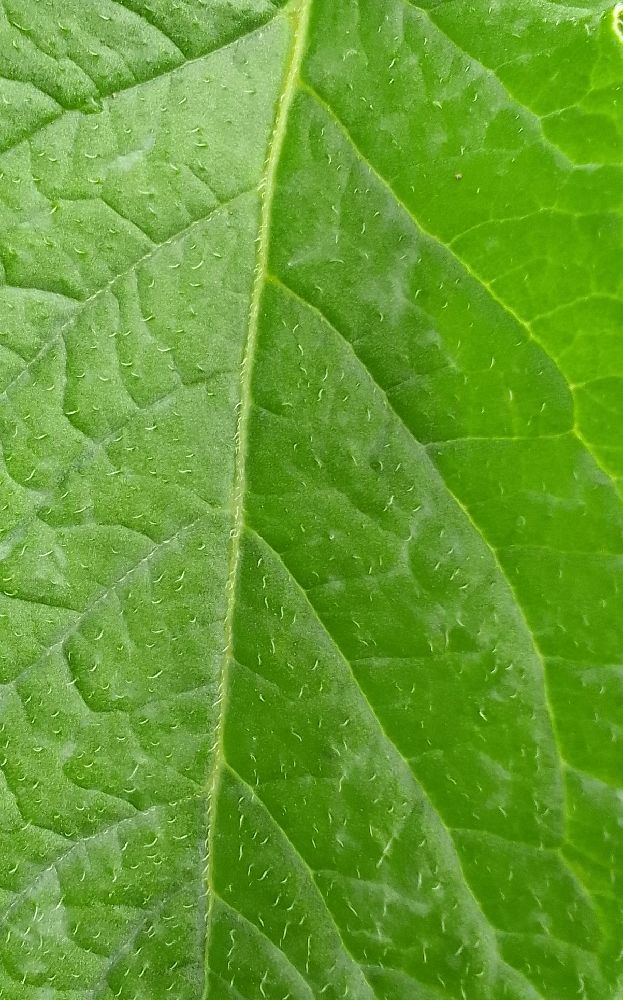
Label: Healthy